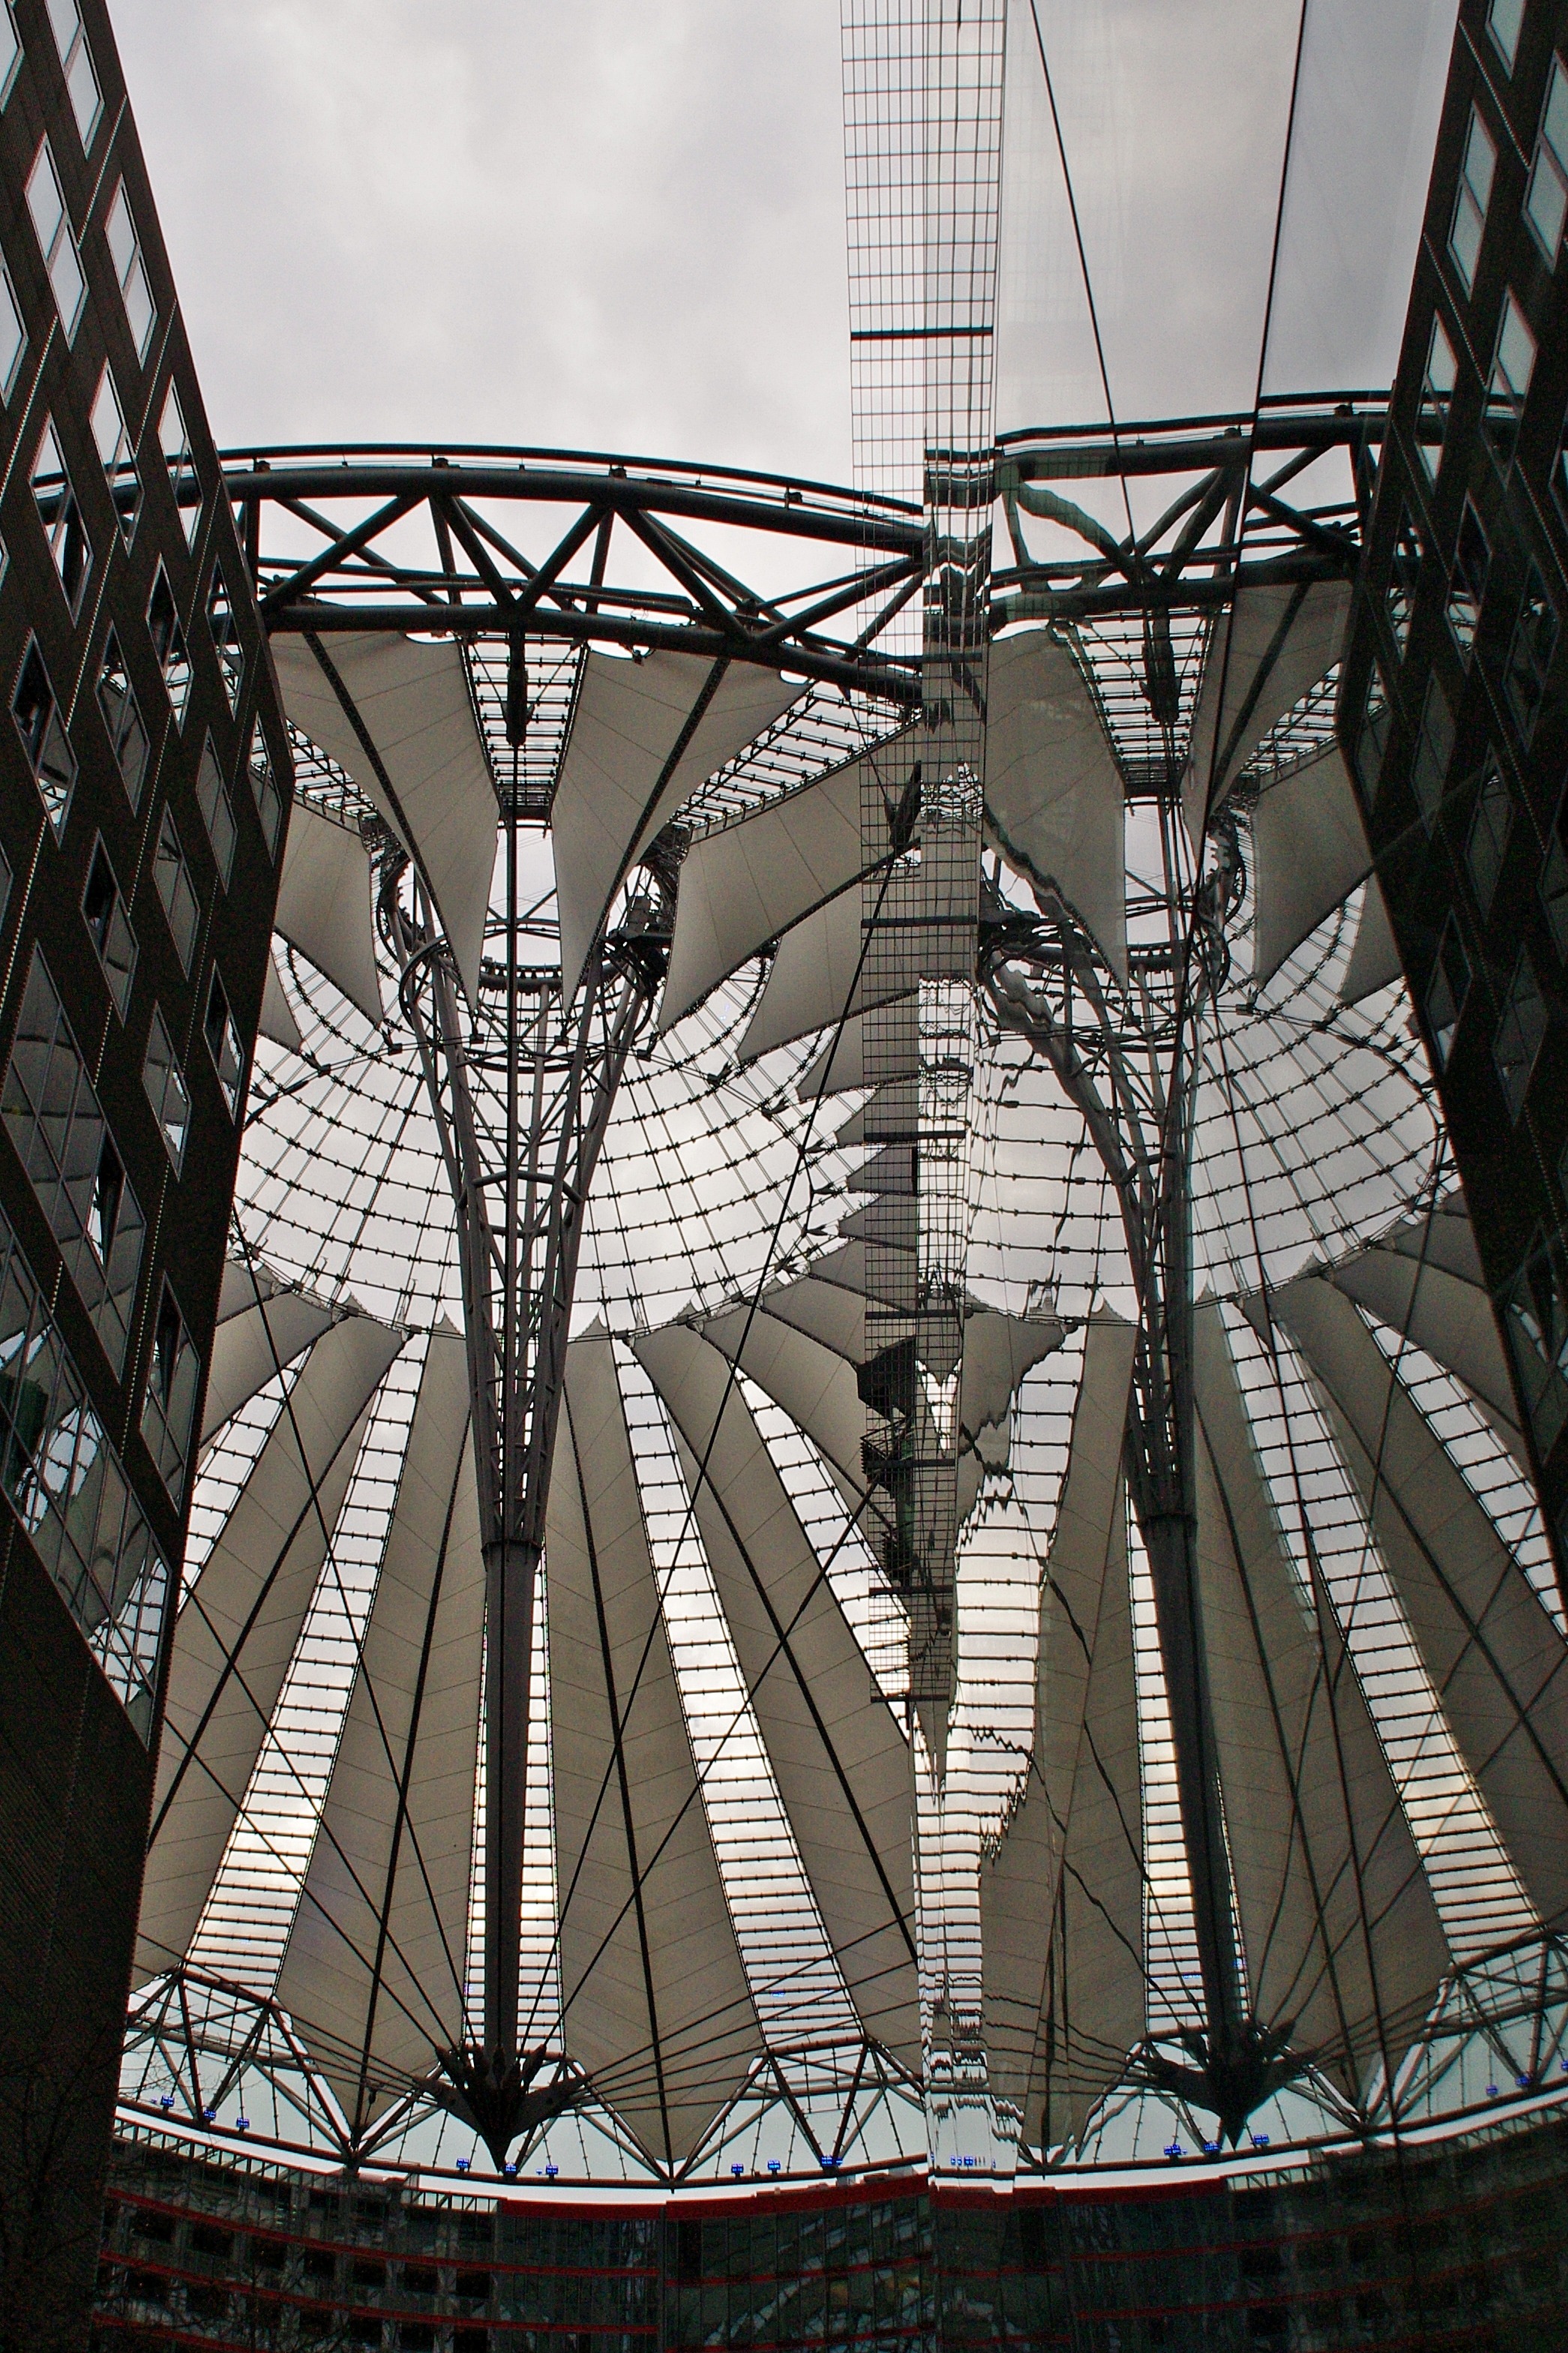
architecture, structure, window, glass, building, city, arch, lighting, symmetry, germany, berlin, iron, dome, housewife, daylighting, potsdam place, outdoor structure